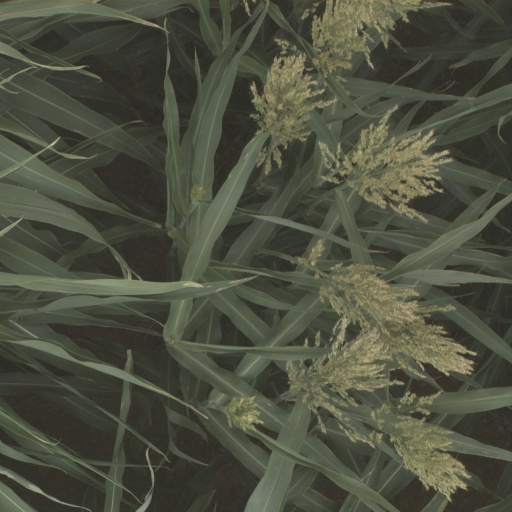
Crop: sorghum